Roy Chadwick

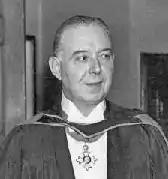

Roy Chadwick, CBE, FRSA, FRAeS (30 April 1893 – 23 August 1947) was an English aircraft design engineer for the Avro Company.